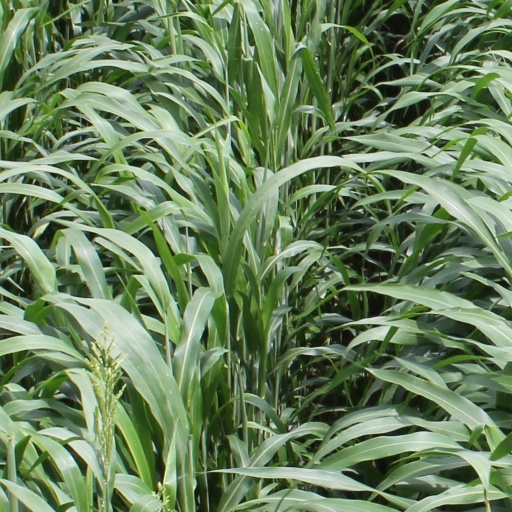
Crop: sorghum